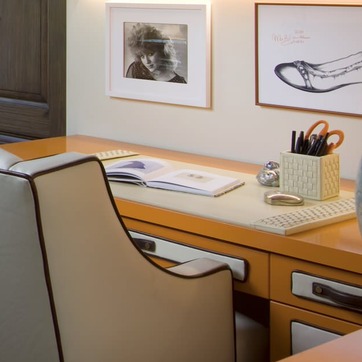
Material: paper